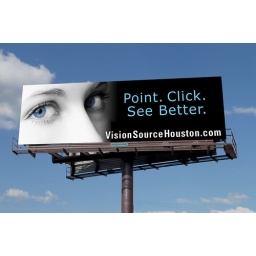
large billboard against blue sky